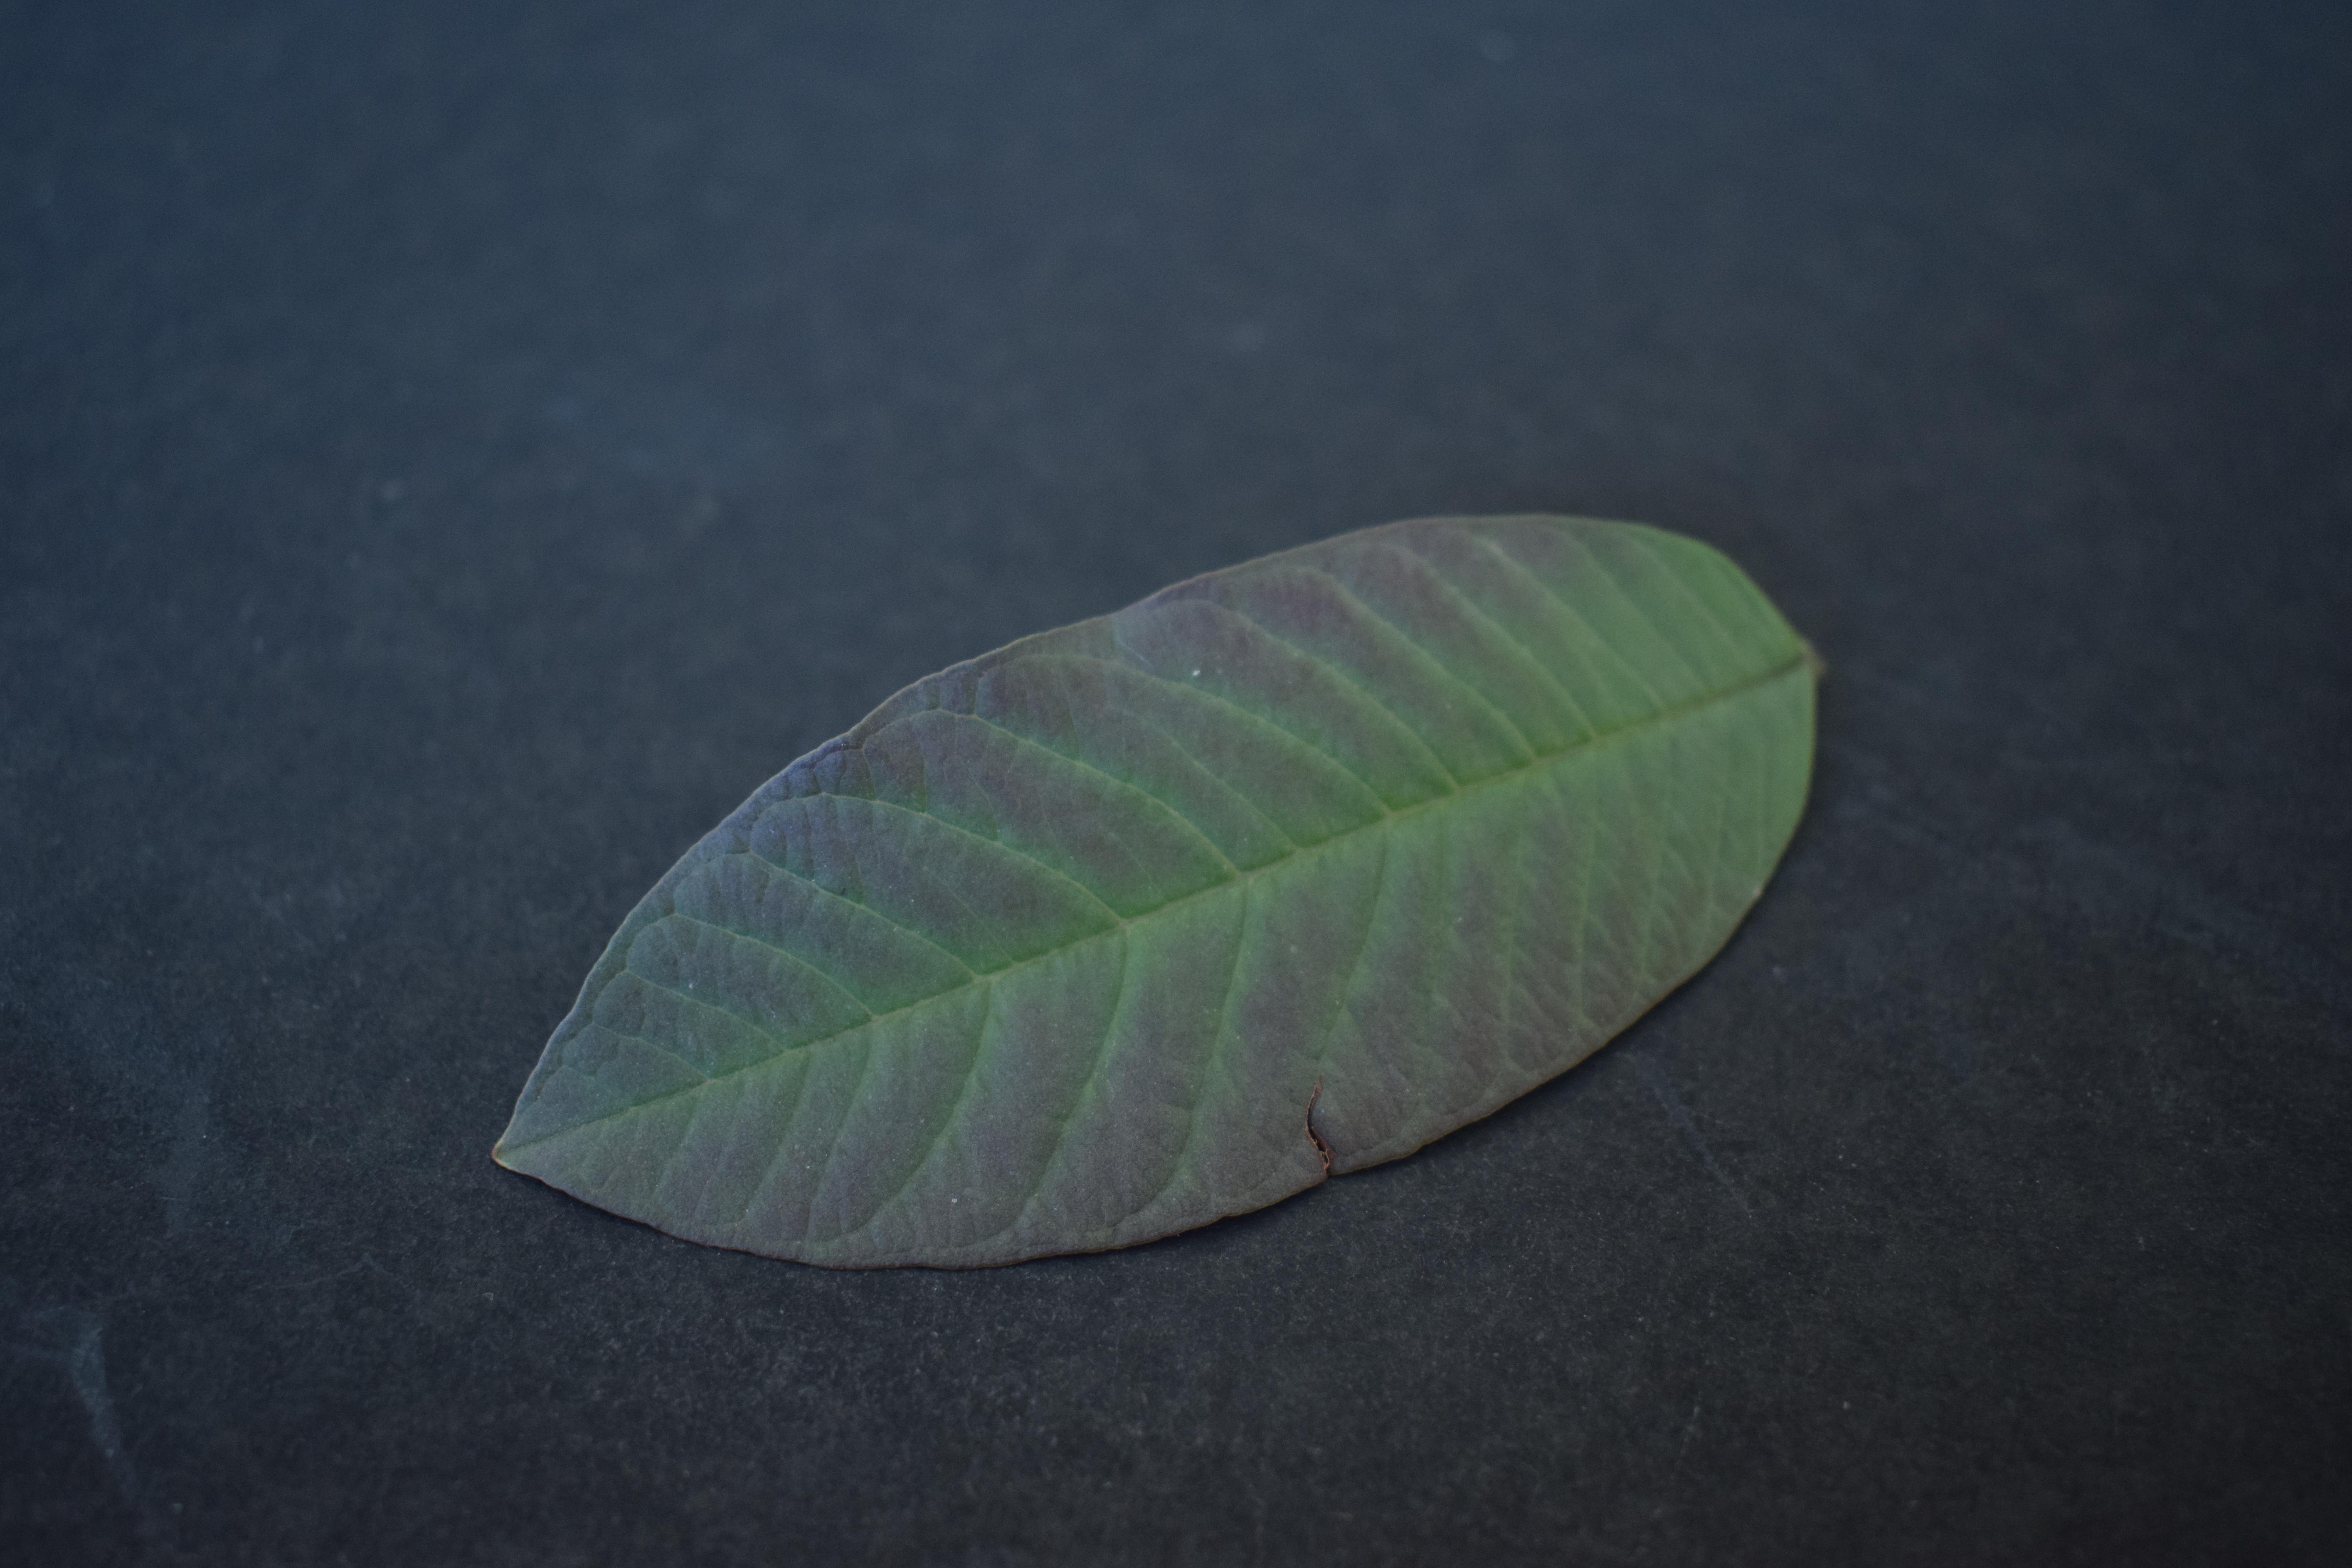
Plant species: Guava